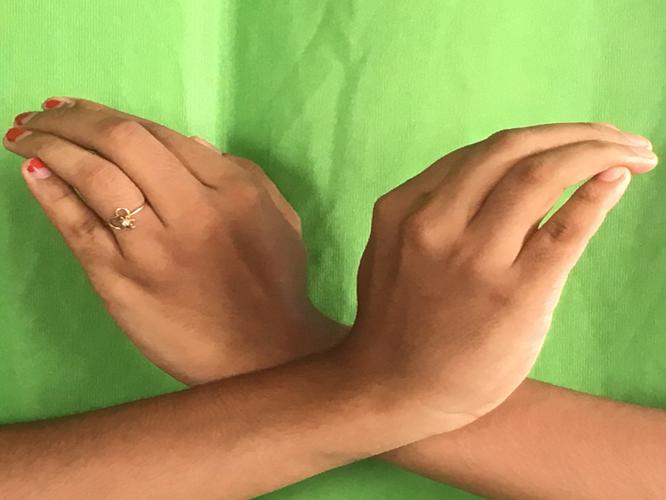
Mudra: Nagabandha
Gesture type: double_hand